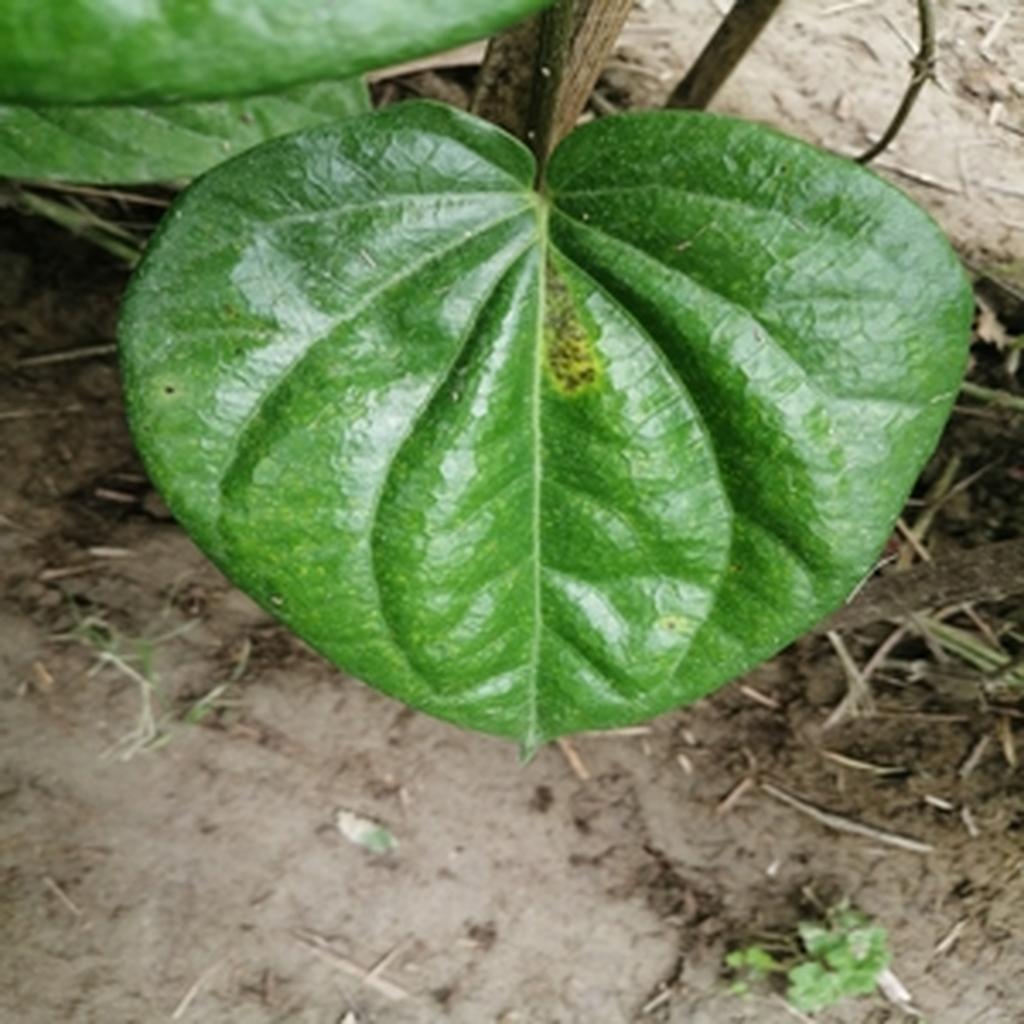
Label: Leaf_Rot